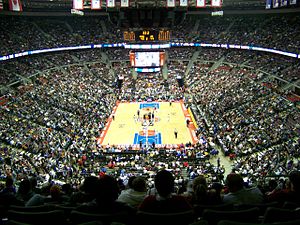
The Palace of Auburn Hills
The Palace of Auburn Hills
The Palace of Auburn Hills er en sportsarena i Detroit-forstaden Auburn Hills i Michigan, USA, der er hjemmebane for NBA-holdet Detroit Pistons. Arenaen har plads til ca. 24.000 tilskuere, og blev indviet 13. august 1988.